History of Melbourne

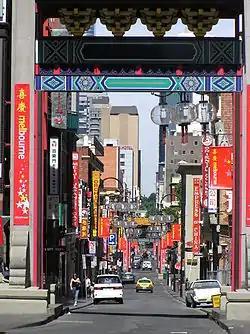
Chinatown, Melbourne was founded by Chinese immigrants during the Victorian gold rush

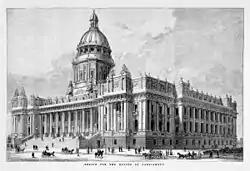
Lithograph of the original plans for Parliament House, Melbourne showing a grand dome which was not built.

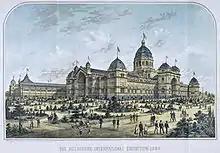
Lithograph of the building hosting the World's Fair of 1880 showing the rear wings which no longer exist.

The discovery of gold led to a huge influx of people to Victoria, most of them arriving by sea at Melbourne. The town's population doubled within a year. In 1852, 75,000 people arrived in the colony and this, combined with a very high birthrate, led to rapid population growth. The concurrent dispossession of the Aboriginal populations in those areas of inland Victoria which had not already been cleared for sheep runs was equally rapid.